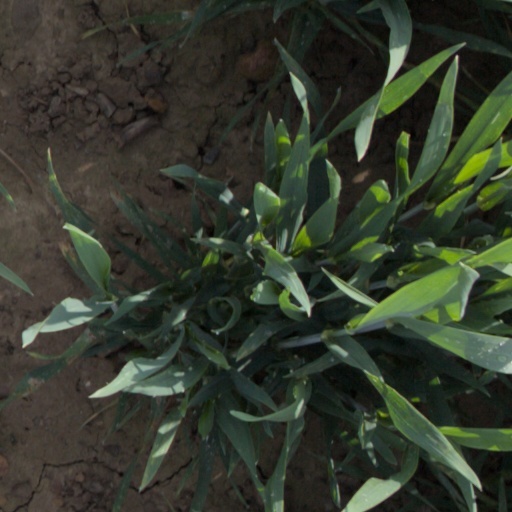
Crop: wheat